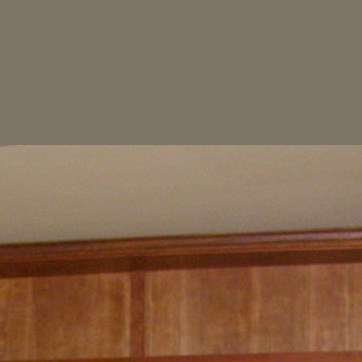
Material: painted